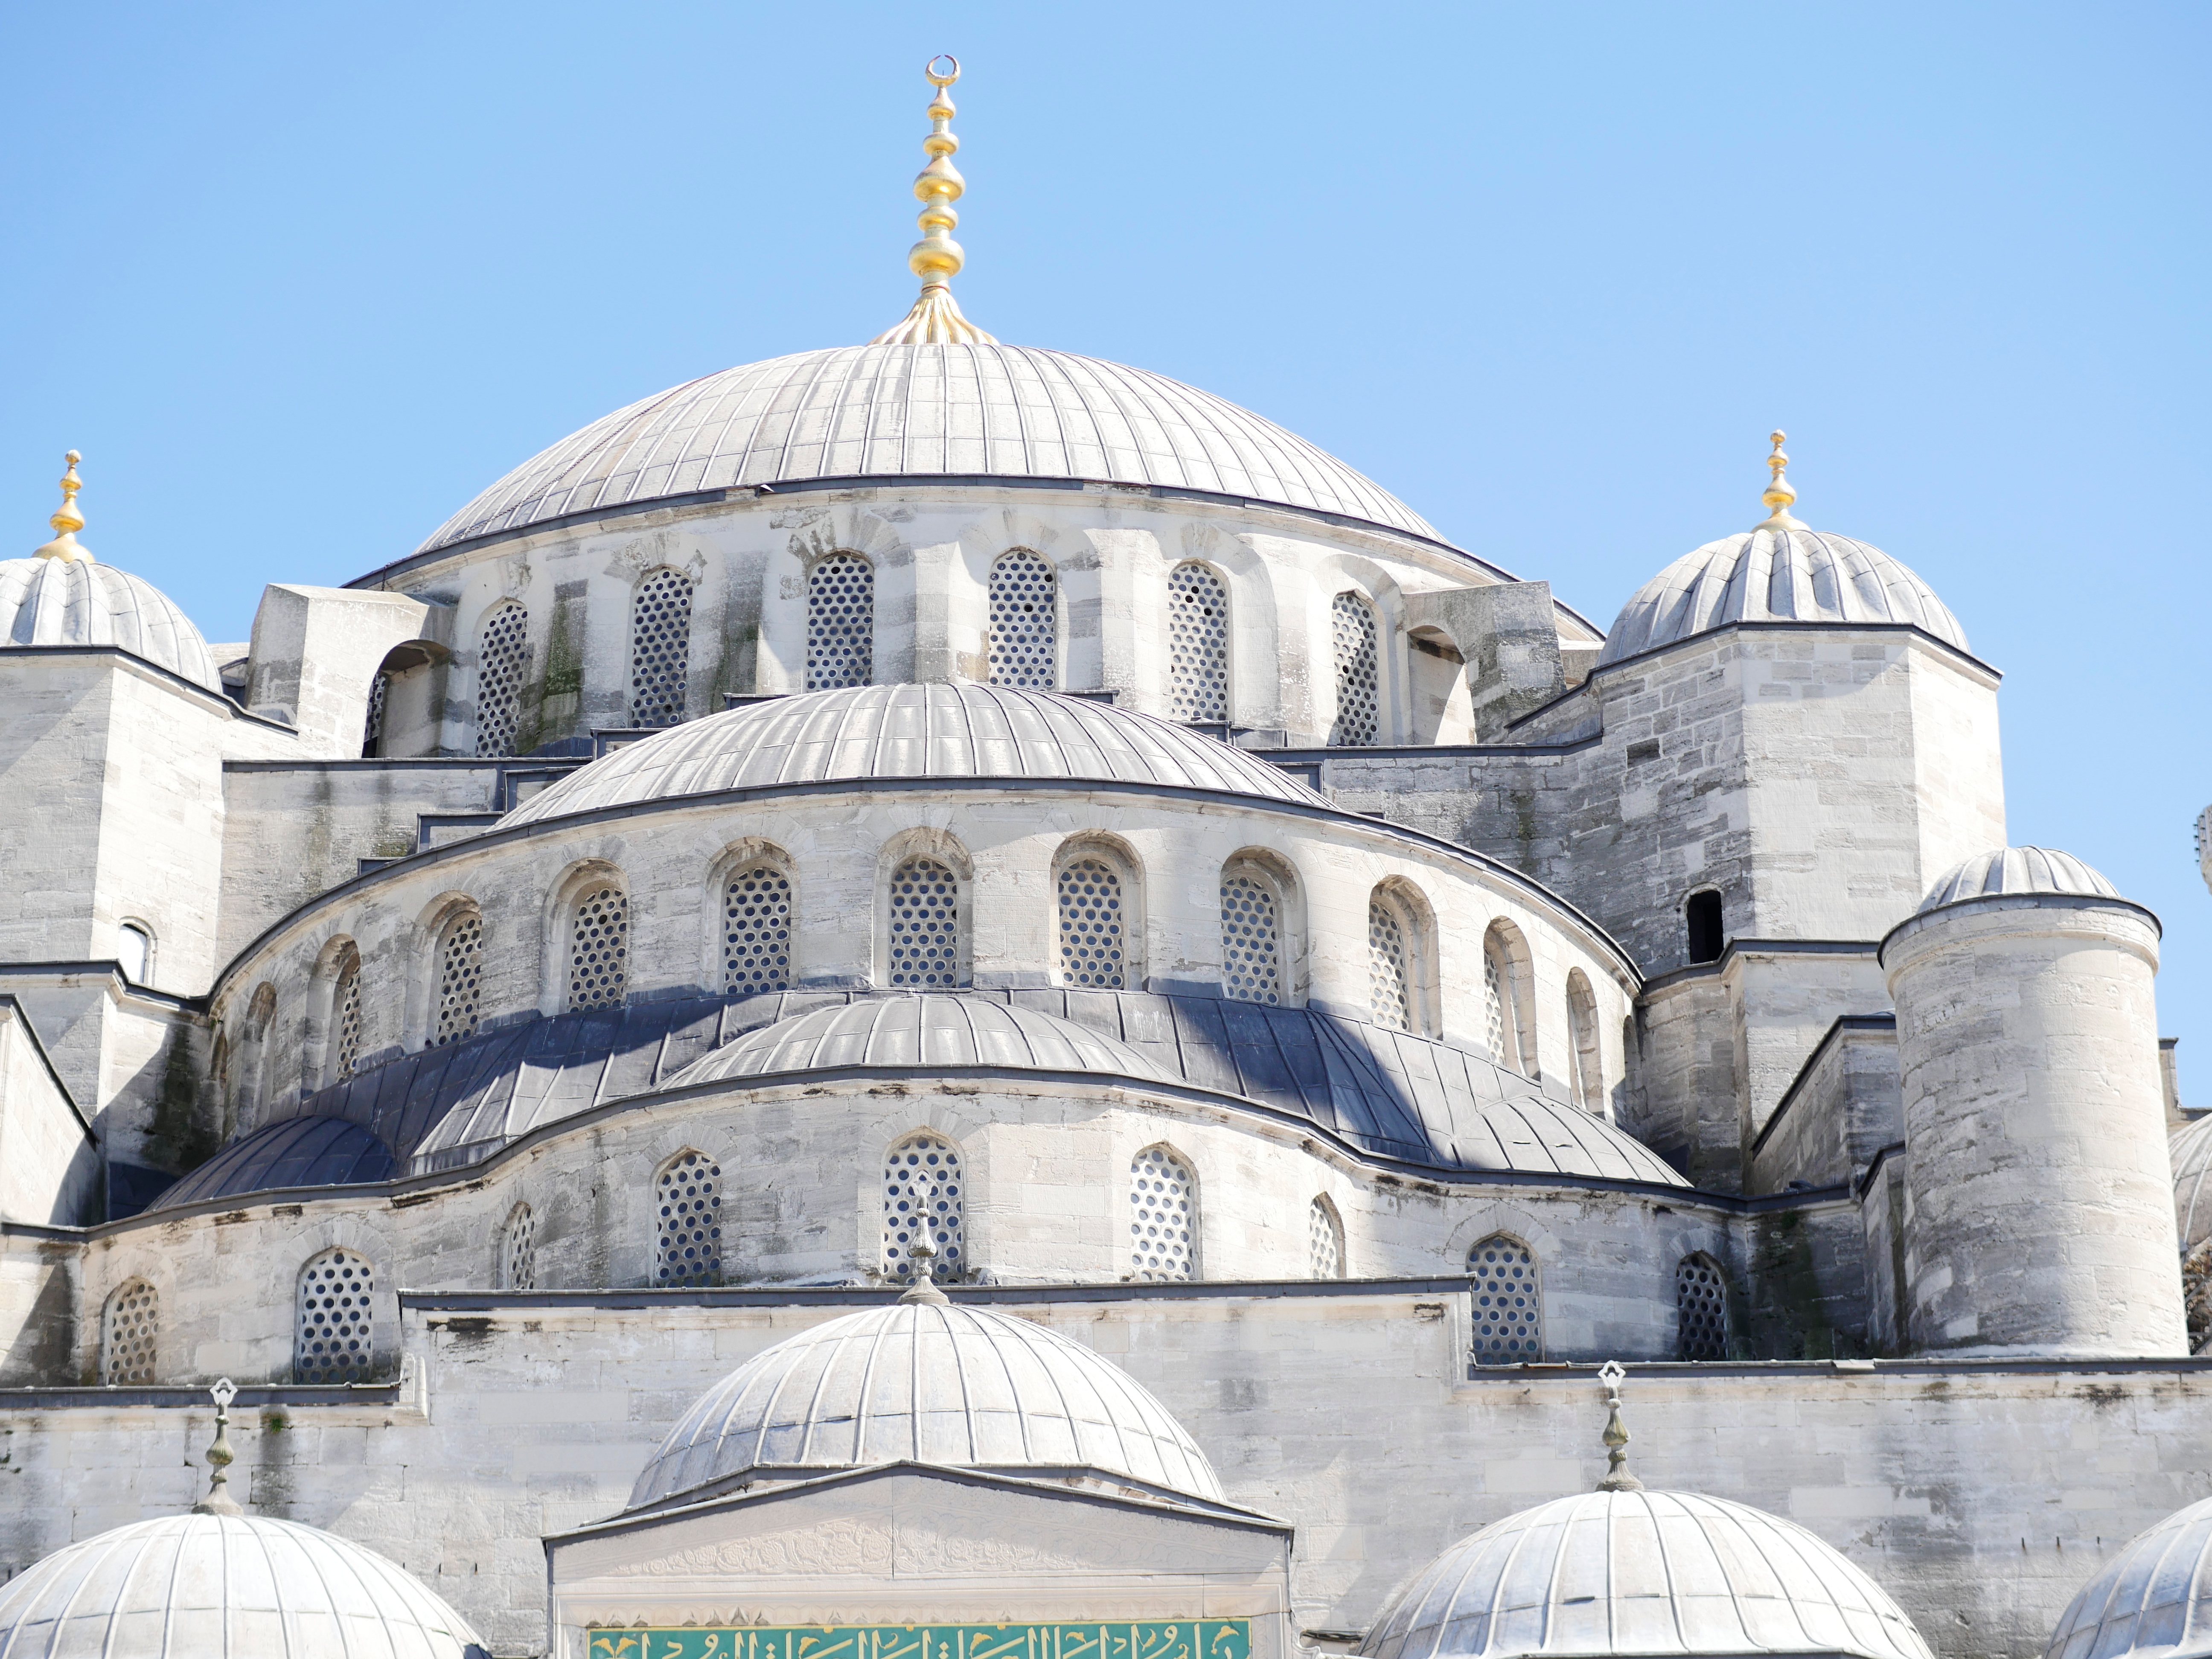
building, church, cathedral, place of worship, monastery, mosque, synagogue, dome, byzantine architecture